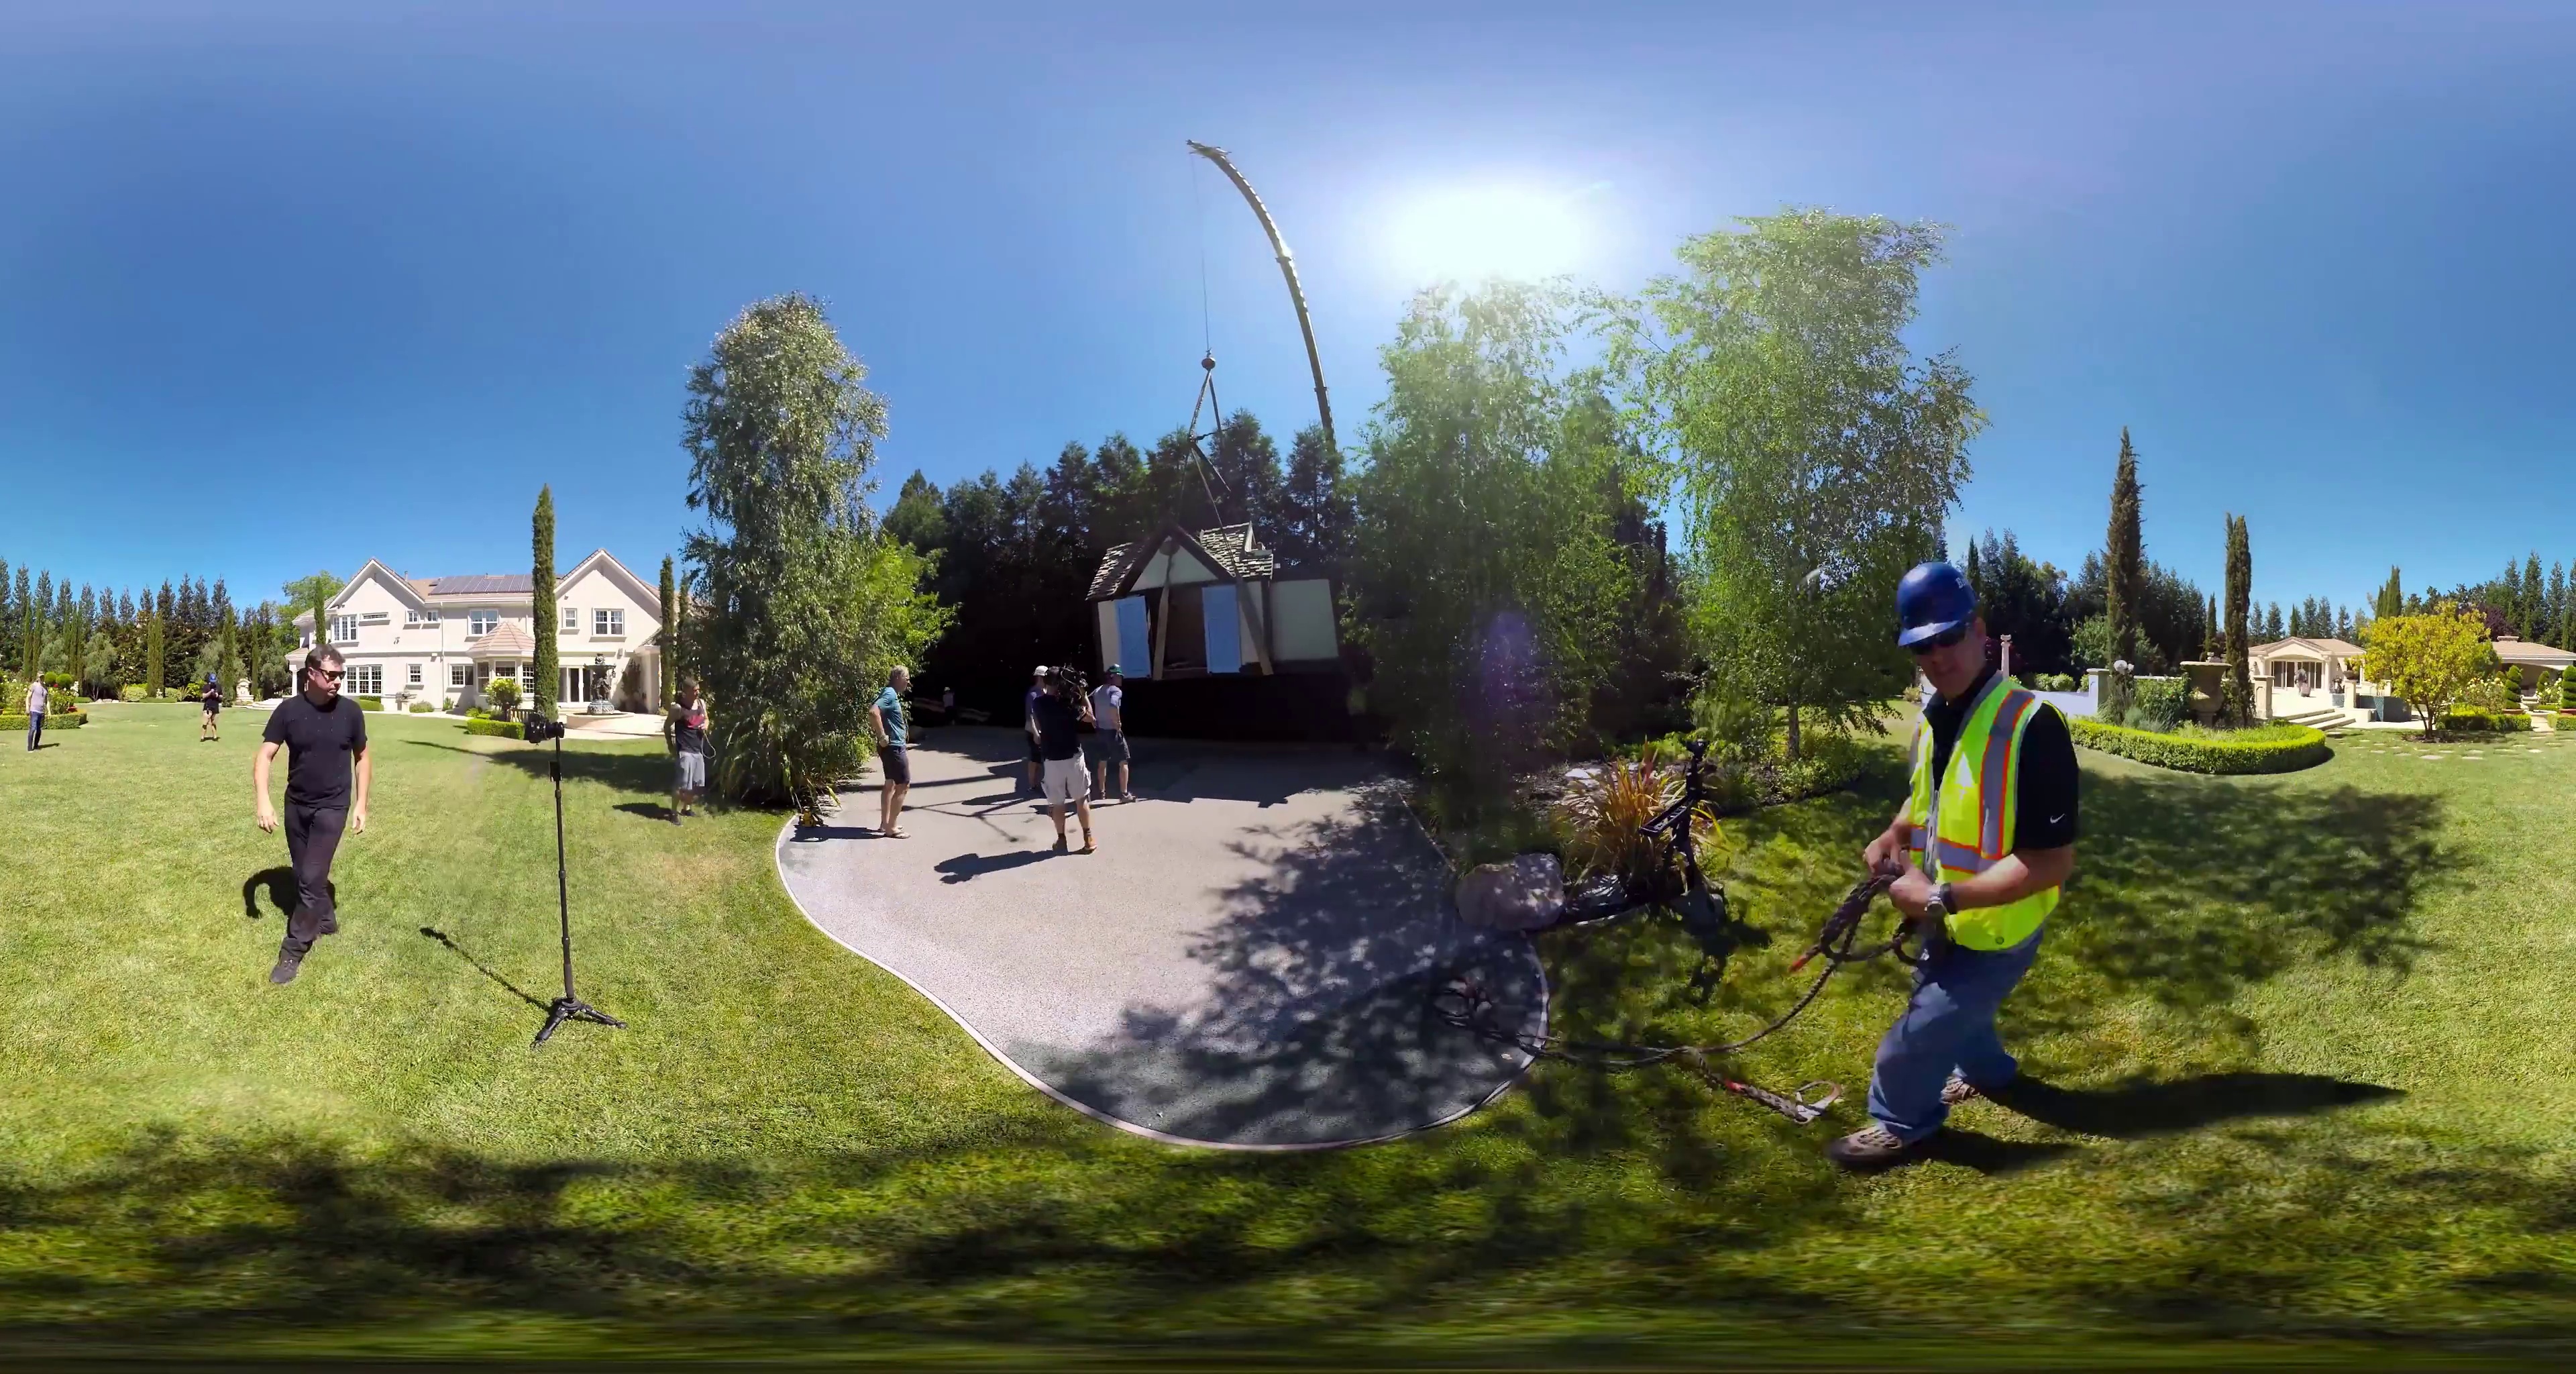
Referred object: A person wearing a blue safety helmet

Referred object: the worker wearing a yellow safety vest

Referred object: the worker opposite the man in black